Mitsubishi Triton

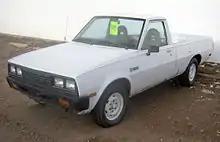
1983 Dodge Ram 50

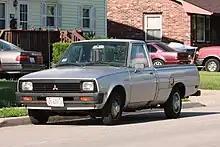
1983 Mitsubishi Mighty Max

The Dodge Ram 50 (called the Dodge D50 for 1979 and 1980) was a badge-engineered version sold by the Chrysler Corporation from 1979 on. The label lasted until 1994, through two generations. Plymouth also received a version of the vehicle known as the Plymouth Arrow Truck, sold from 1979 to 1982. This was Chrysler's belated answer to the Ford Courier from Mazda and the Chevrolet LUV by Isuzu (both of which had been introduced in 1972), while the Toyota Hilux and Datsun Truck were already available and imported directly from Japan. Mitsubishi itself imported it as the Mitsubishi Mighty Max when it began selling directly in the US from 1982, at which point the Plymouth ceased to be available. The Dodge version had quad rectangular headlights beginning with the 1983 facelift, while Mitsubishis and earlier Dodges had single units in North America. In the rest of the world, importers could choose between single or double rectangular units, as well as twin round headlights. The twin round units were the original fitment for the Japanese domestic market.